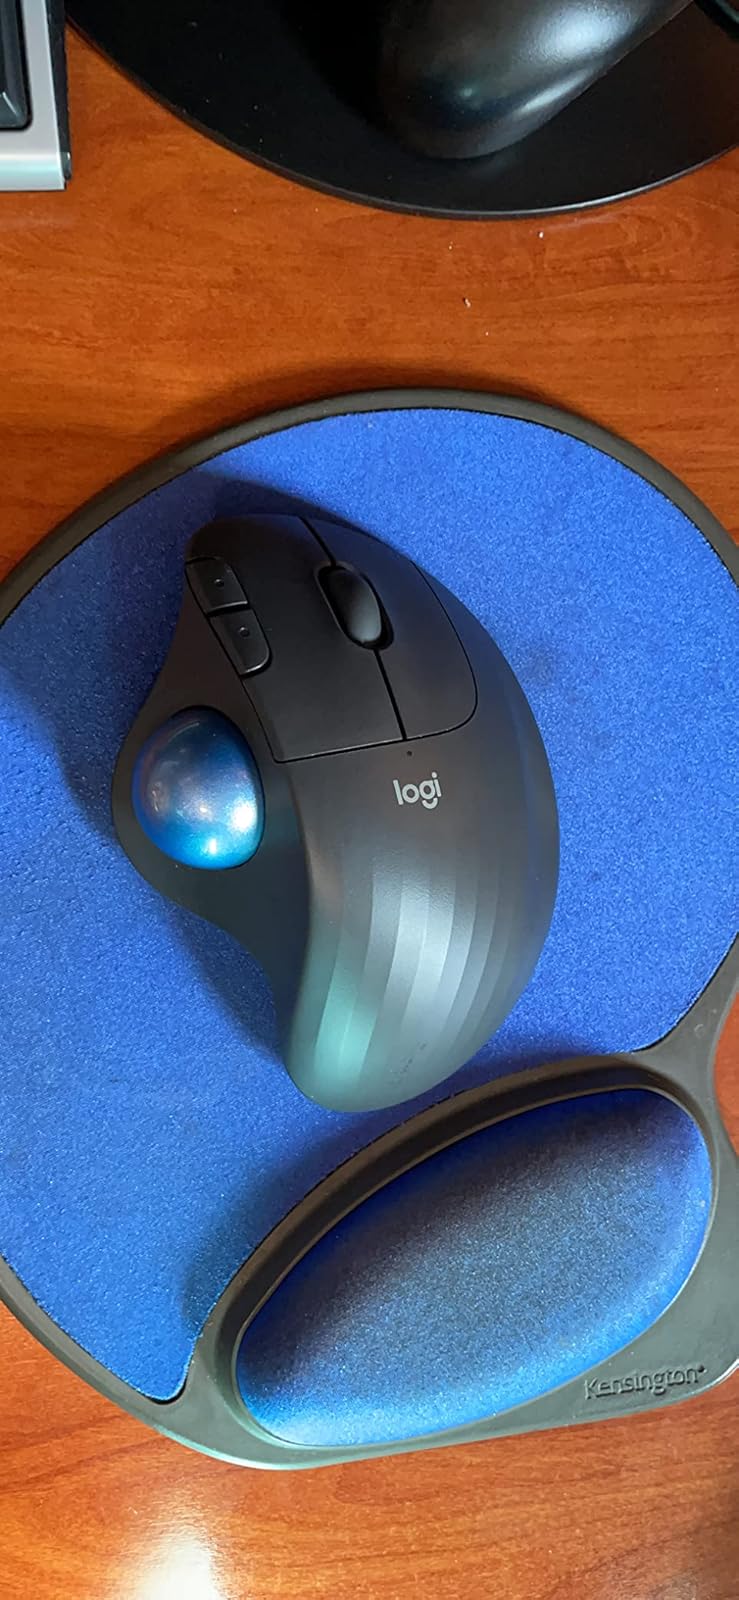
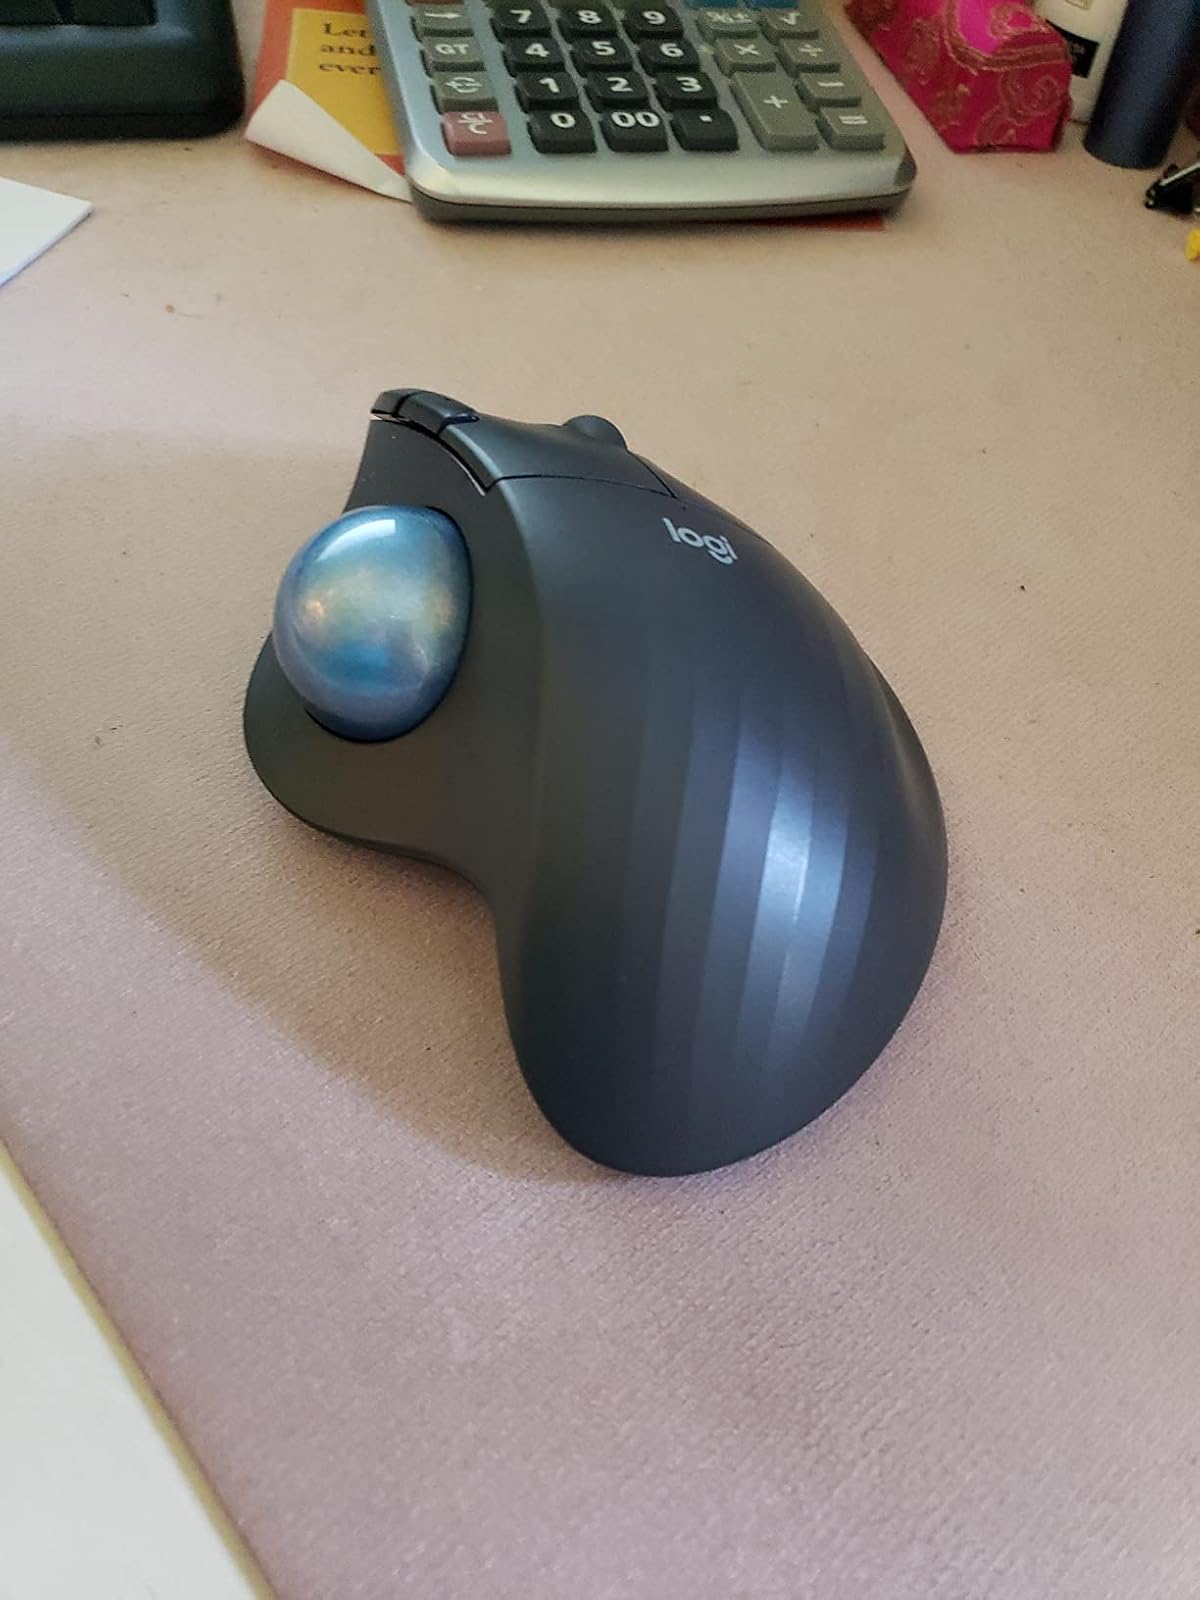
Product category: mouse
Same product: yes